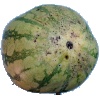
Label: Watermelon 1